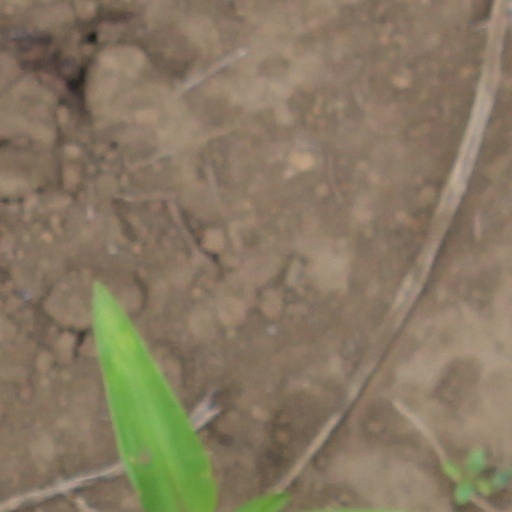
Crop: wheat